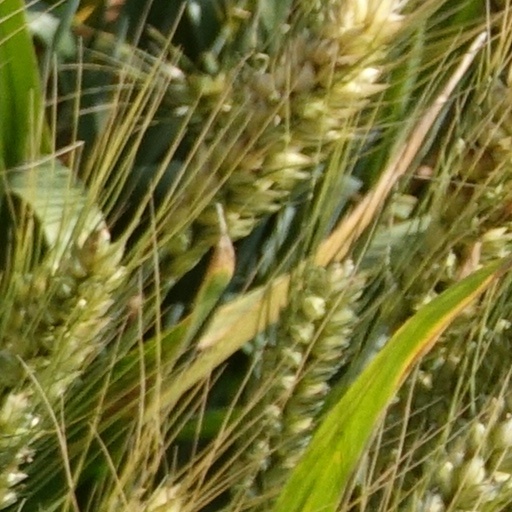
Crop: wheat